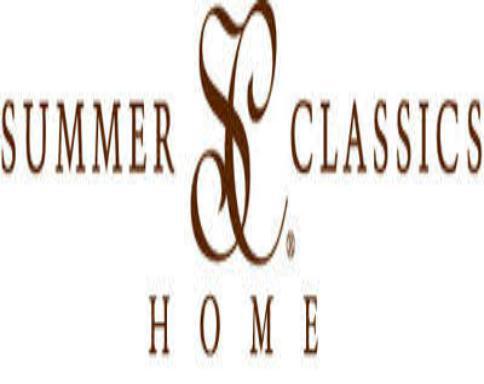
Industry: Necessities